College Park (Toronto)

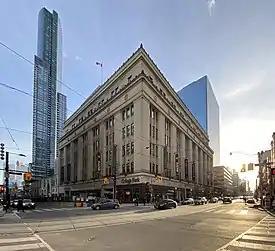
College Park from the northeast corner of College and Yonge Street, 2022

College Park is a shopping mall, residential and office complex on the southwest corner of Yonge and College streets in Toronto, Ontario, Canada.